Madhab Basnet

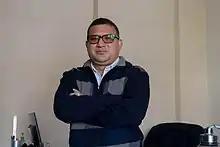

Madhab Basnet is a senior correspondent and news editor at Nepal watch, a known online portal in Nepal. He previously worked at "Nepal Magazine", known for his extensive coverage on Nepal's political transition surrounding Maoist movement, as well as at Ratopati.com, an online portal from Nepal. He is a co-editor of "Nalekhiyeko Itihas" (Unwritten History), the auto-graphical account of ex-minister and communist leader Radha Krishna Mainali.